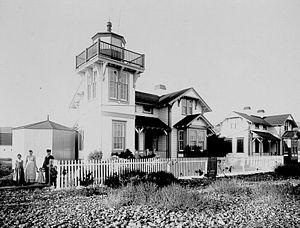
Le phare de Ballast Point est un phare situé sur Ballast Point une petite péninsule dans la baie de San Diego à San Diego, dans le Comté de San Diego, aux États-Unis. Ce phare a été démoli en 1960.